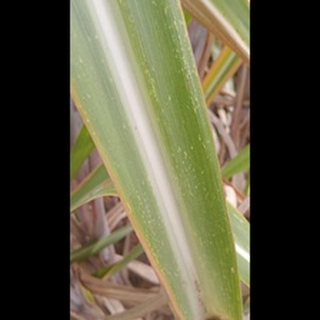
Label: sugarcane_mosaic